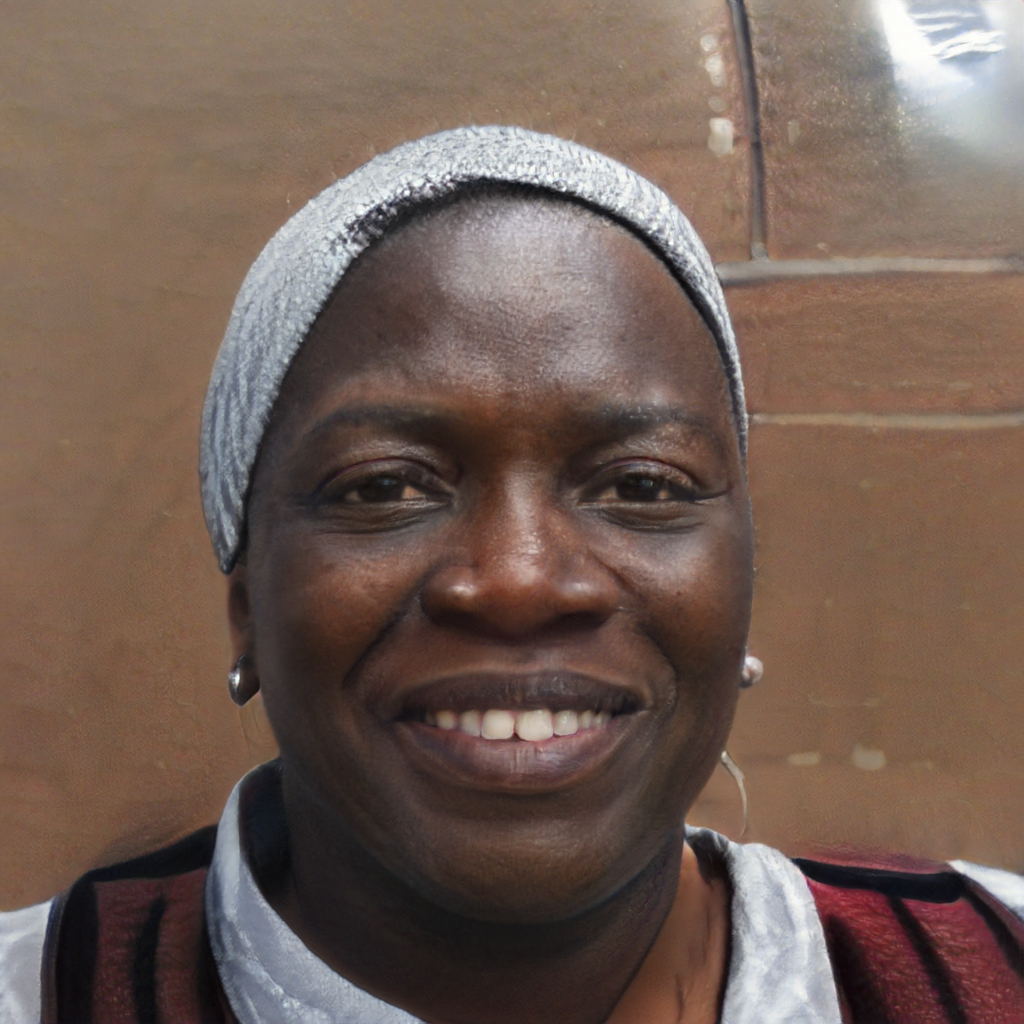
Gender: Female